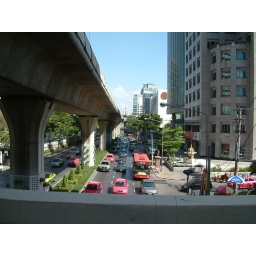
Sukhumvit sky train line over Ploenchit Road